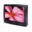
Label: television